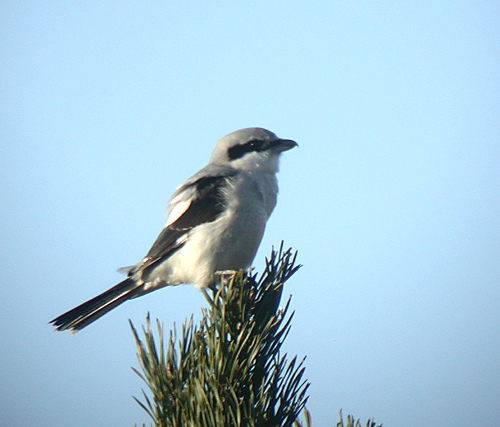
a bird with a white underbelly and black tipped wings, with a short stout beaka small bird with a gray head, black cheek patch and white belly.
the bird's underside is white, with a pale grey head, black eye stripe, wings and tail.
this small, plump bird is gray with black tail feathers and black accents on its wings and face.
this bird has a grey crown and body with the exception of it's coverts and retrices in black color.
this particular bird has a white belly and breast and black secondariesthe breast of the bird has shades of white and gray throughout.
this bird is almost completely white with black wings and tail and black cheek patches.
this bird has a gray throat, breast, crown, and belly with a black beak and black in its wings and rectrices.
a small bird with black primaries and retrices, white secondsries, and a black cheek patch.
Species: Great Grey Shrike